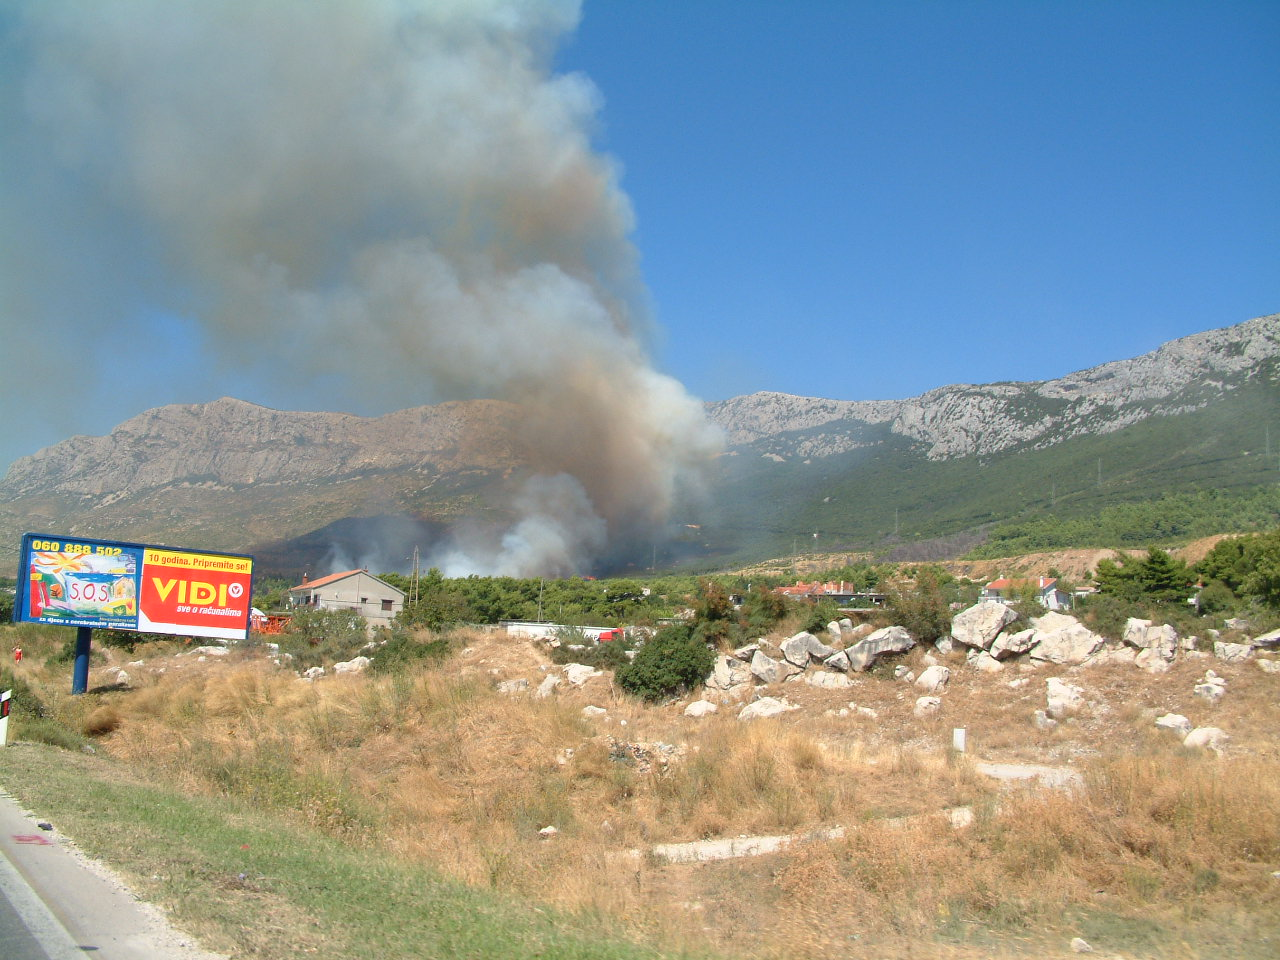
Fire: no
Smoke: yes